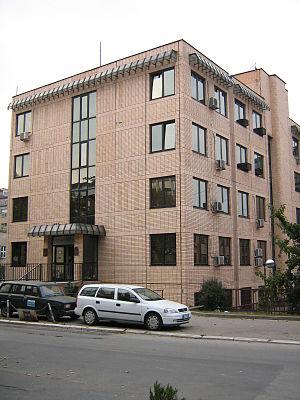
L'université de Belgrade est une université située à Belgrade, la capitale de la Serbie. L'actuelle recteur en est la professeur Ivanka Popović.